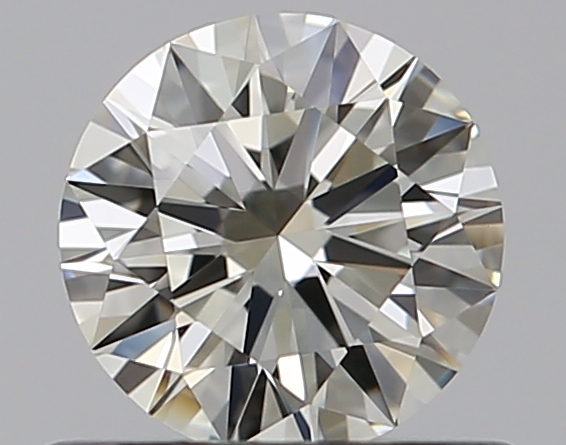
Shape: round
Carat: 0.5
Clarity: VVS1
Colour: K
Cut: EX
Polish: EX
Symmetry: EX
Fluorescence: F
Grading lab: GIA
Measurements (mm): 5.14 x 5.17 x 3.11